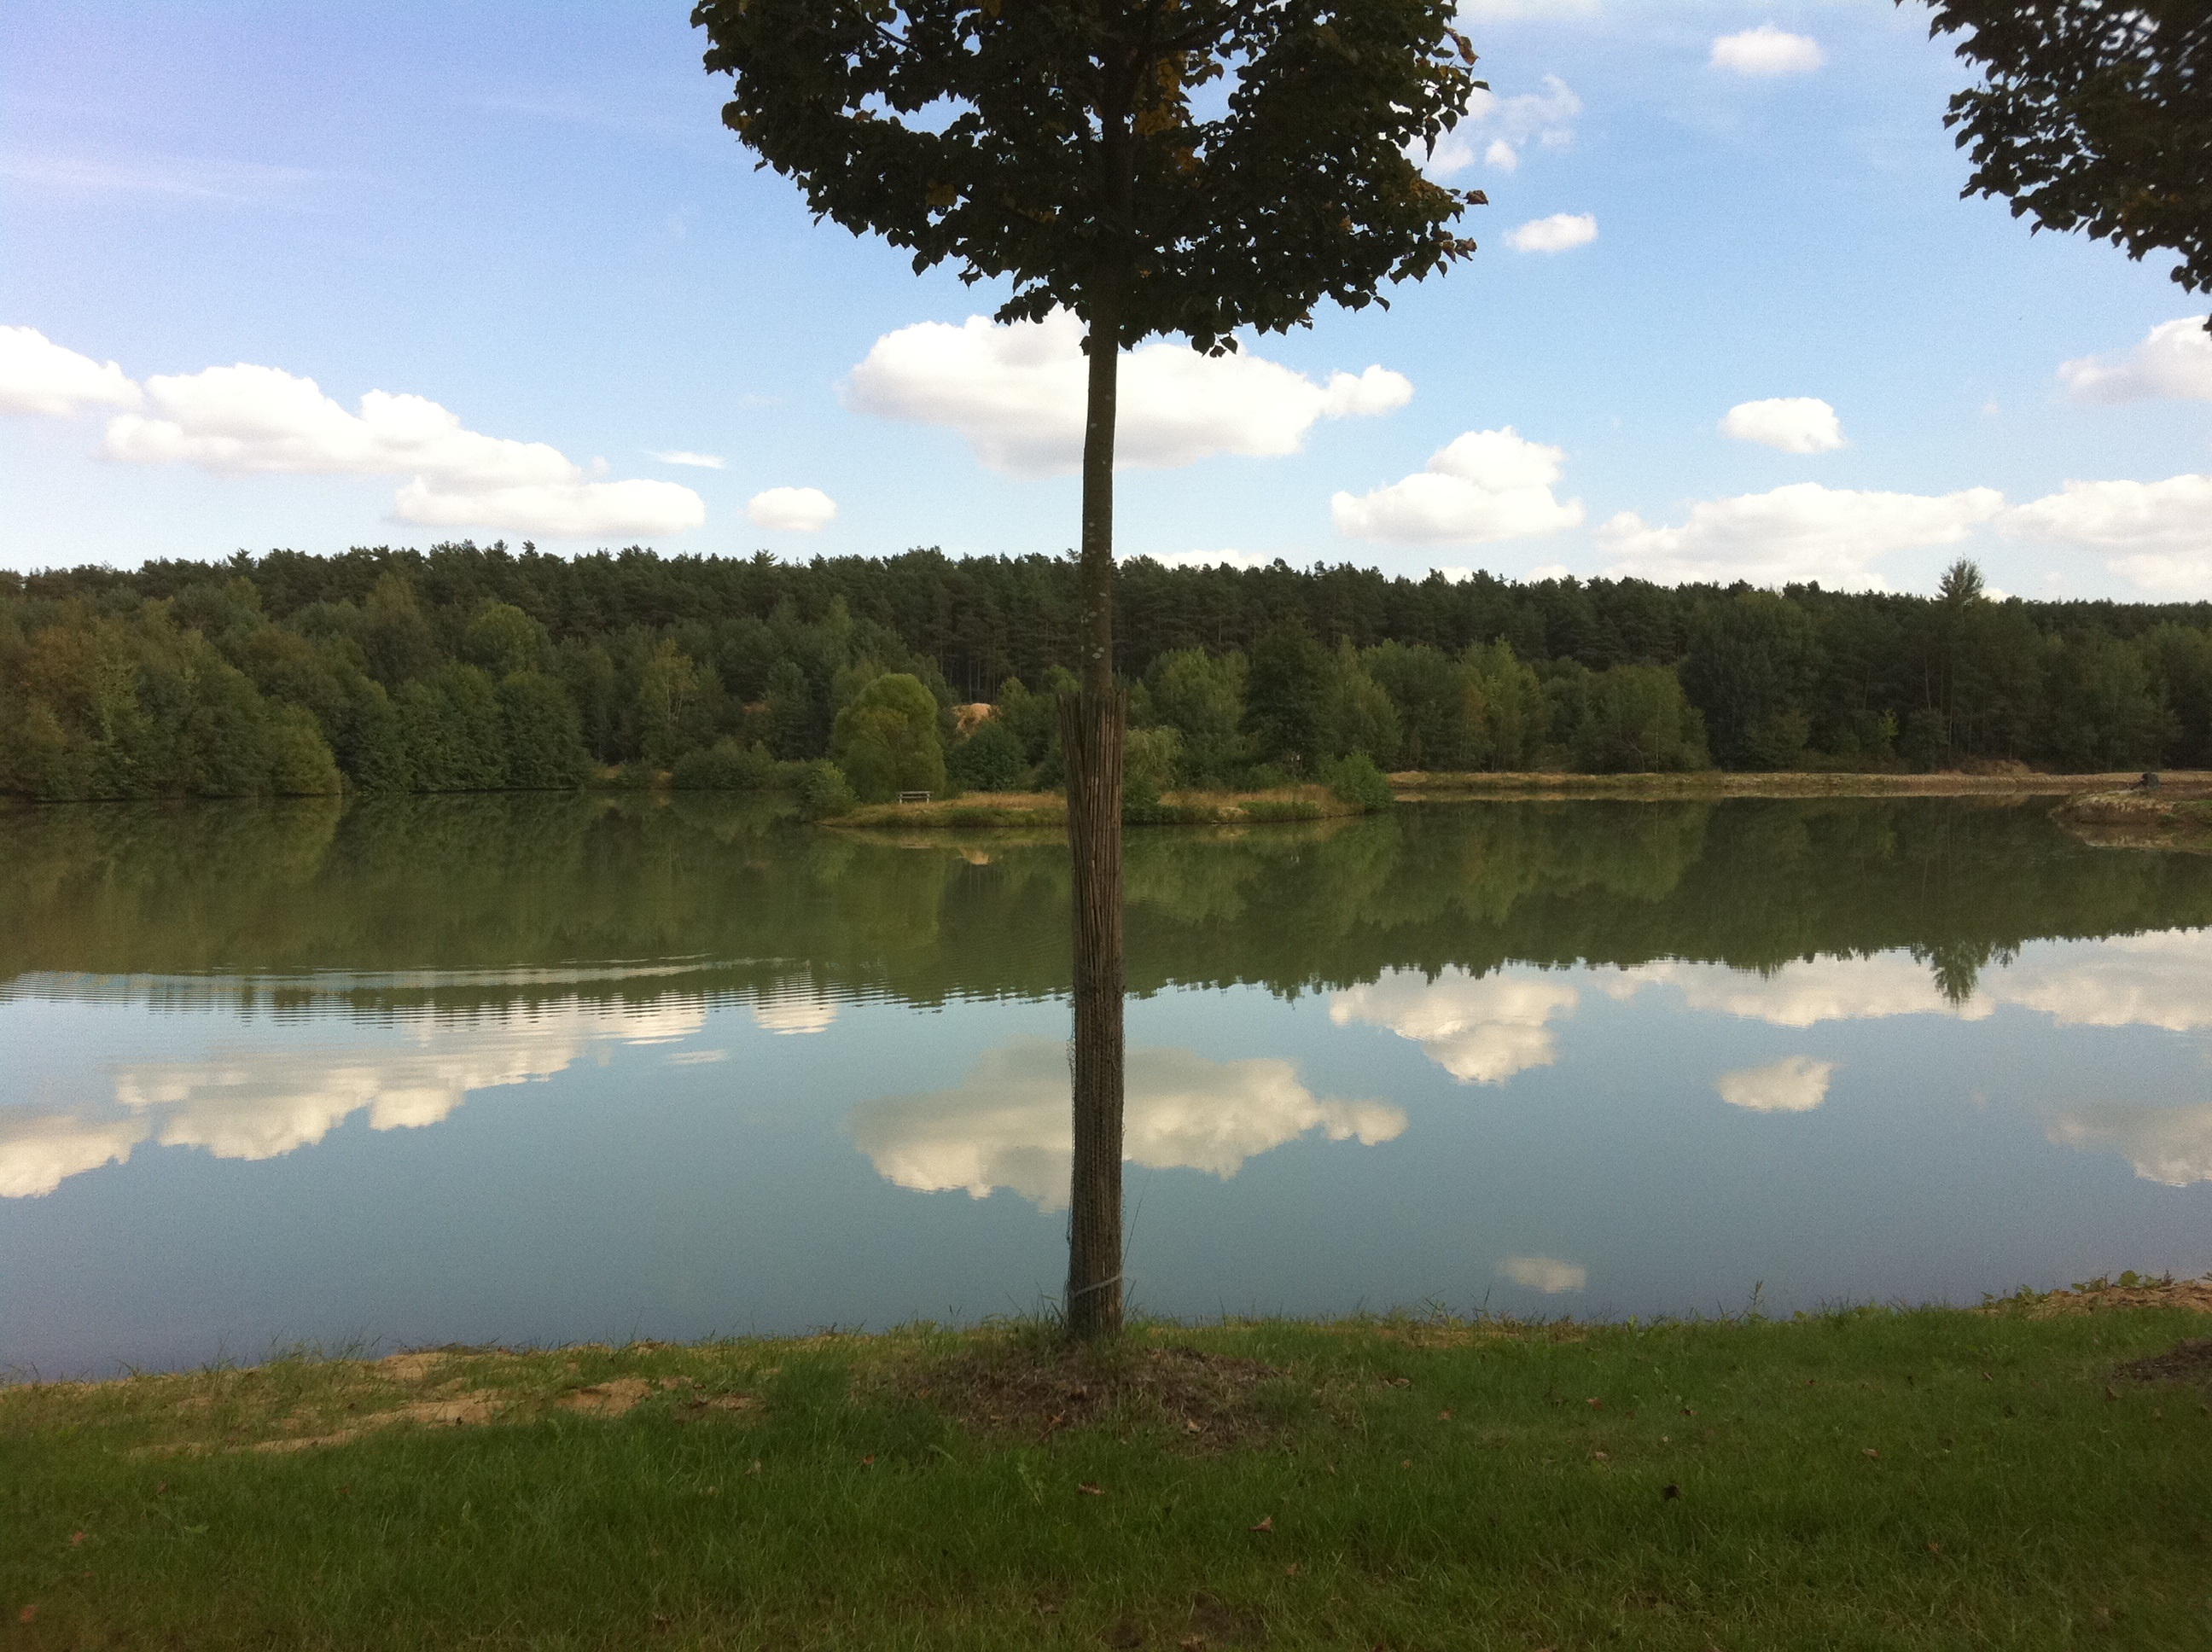
tree, water, marsh, meadow, lake, pond, reflection, rest, reservoir, wetland, bog, loch, fish pond, woody plant